Dedham, Maine

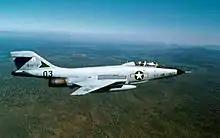
F-101B fighter similar to the one which crashed on Bald Mountain

Two McDonnell F-101 Voodoo fighters of the 75th Fighter Squadron were scrambled from Dow Air Force Base on the night of April 11, 1961, to intercept an unidentified aircraft approaching the United States. SAGE identified the incoming aircraft as a Strategic Air Command bomber shortly after the fighters were airborne. The fighters' return to Dow was complicated by a light spring rainstorm, creating an icy runway under a 500-foot cloud ceiling. Dow's tactical air navigation system glide slope function was temporarily disabled after the first aircraft landed. The second aircraft was cleared to descend to 2,200 feet, using a two-dimensional radar approach, when it hit Bald Mountain at an elevation of 1,200 feet. Both crewmen in the second aircraft were killed. Investigators concluded the airfield elevation had been incorrectly set on the aircraft altimeter, creating a 1000-foot error unrecognized when aircrew acknowledged only the last two digits of altimeter readings in radio transmissions.